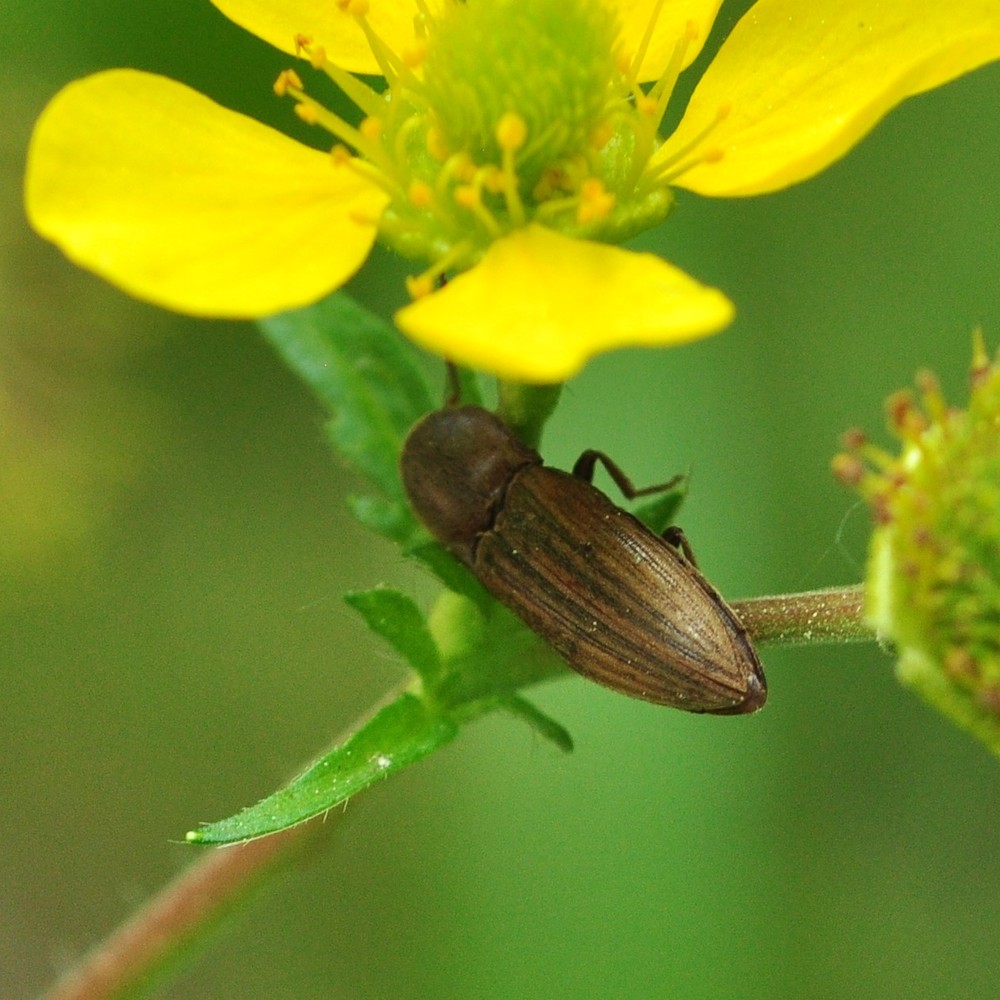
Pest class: clickbeetles_wireworms